Ternary form

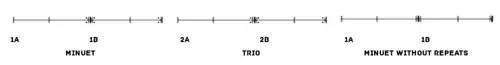
Diagram of a minuet and trio

The scherzo and trio, which is identical in structure to other trio forms, developed in the late Classical and early Romantic periods. Examples include the scherzo and trio (second movement) from Beethoven's Symphony No. 9 and the scherzo and trio in Schubert's String Quintet. Another name for the latter is "composite ternary form".